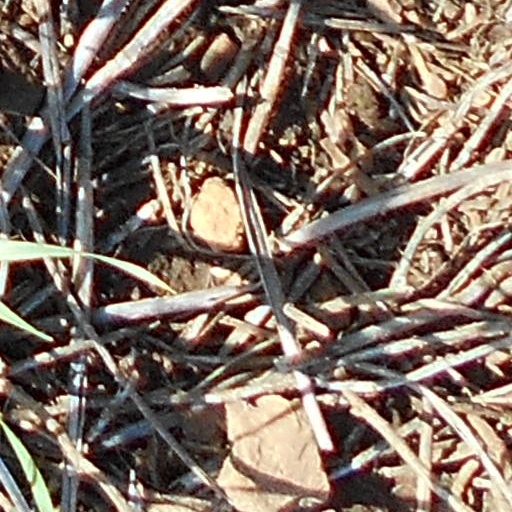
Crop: wheat